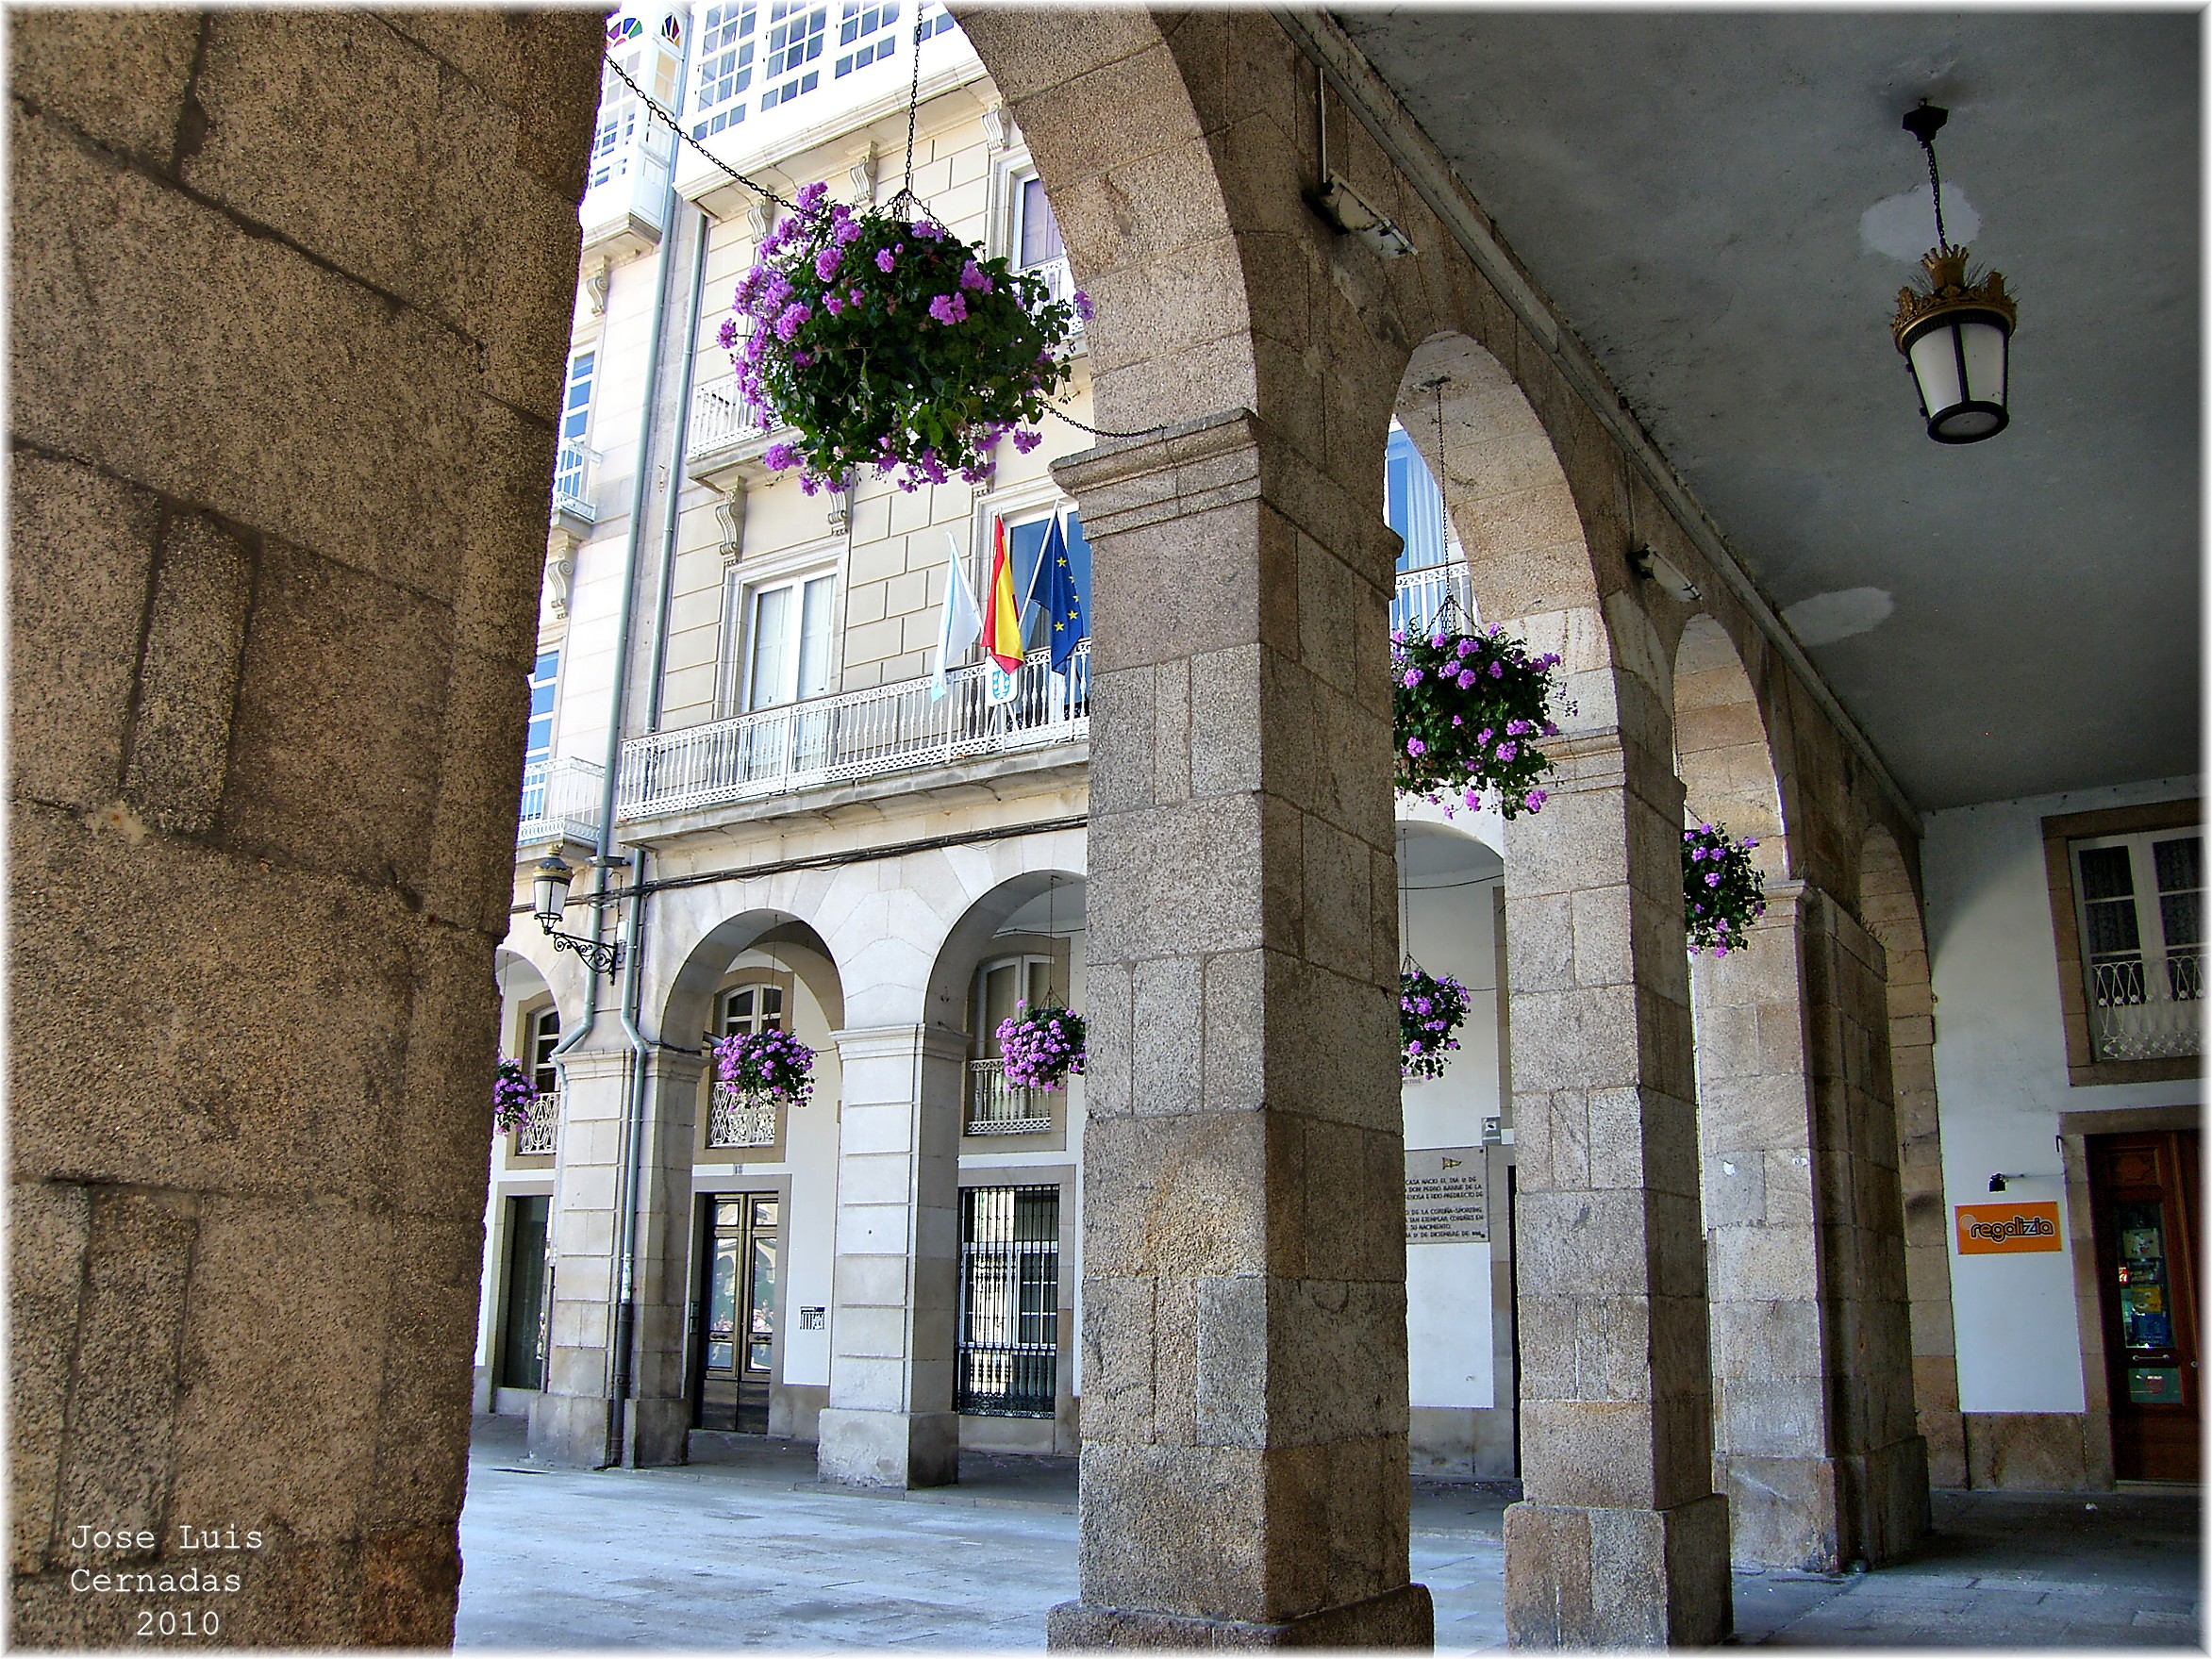
architecture, town, building, city, europe, arch, facade, church, cathedral, chapel, place of worship, spain, monastery, synagogue, galicia, history, ciudad, arcade, middle ages, cidade, galiza, urbe, plazas, acoru a, coru a, ancient history